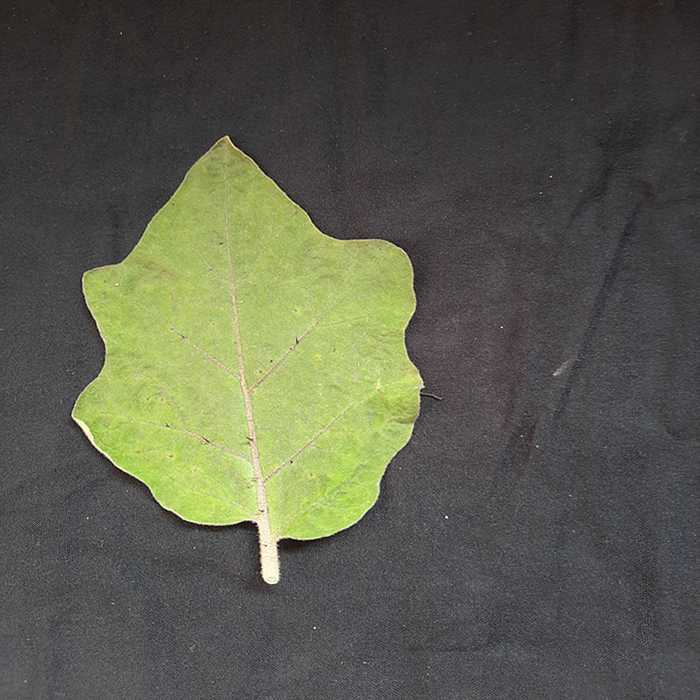
Plant: Eggplant
Label: Eggplant fresh leaf